Carl Linnaeus

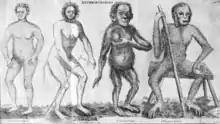
"Anthropomorpha", from the 1760 dissertation by C. E. Hoppius1. Troglodyta Bontii, 2. Lucifer Aldrovandi, 3. Satyrus Tulpii, 4. Pygmaeus Edwardi

At the end of his lifetime the Linnean collection in Uppsala was considered one of the finest collections of natural history objects in Sweden. Next to his own collection he had also built up a museum for the university of Uppsala, which was supplied by material donated by Carl Gyllenborg (in 1744–1745), crown-prince Adolf Fredrik (in 1745), Erik Petreus (in 1746), Claes Grill (in 1746), Magnus Lagerström (in 1748 and 1750) and Jonas Alströmer (in 1749). The relation between the museum and the private collection was not formalised and the steady flow of material from Linnean pupils were incorporated to the private collection rather than to the museum. Linnaeus felt his work was reflecting the harmony of nature and he said in 1754 "the earth is then nothing else but a museum of the all-wise creator's masterpieces, divided into three chambers". He had turned his own estate into a microcosm of that 'world museum'.